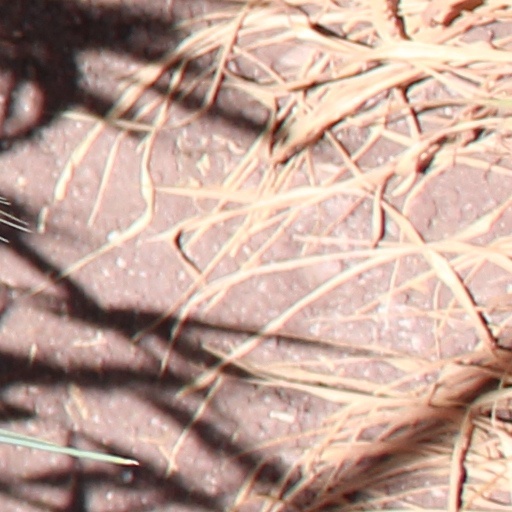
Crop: wheat